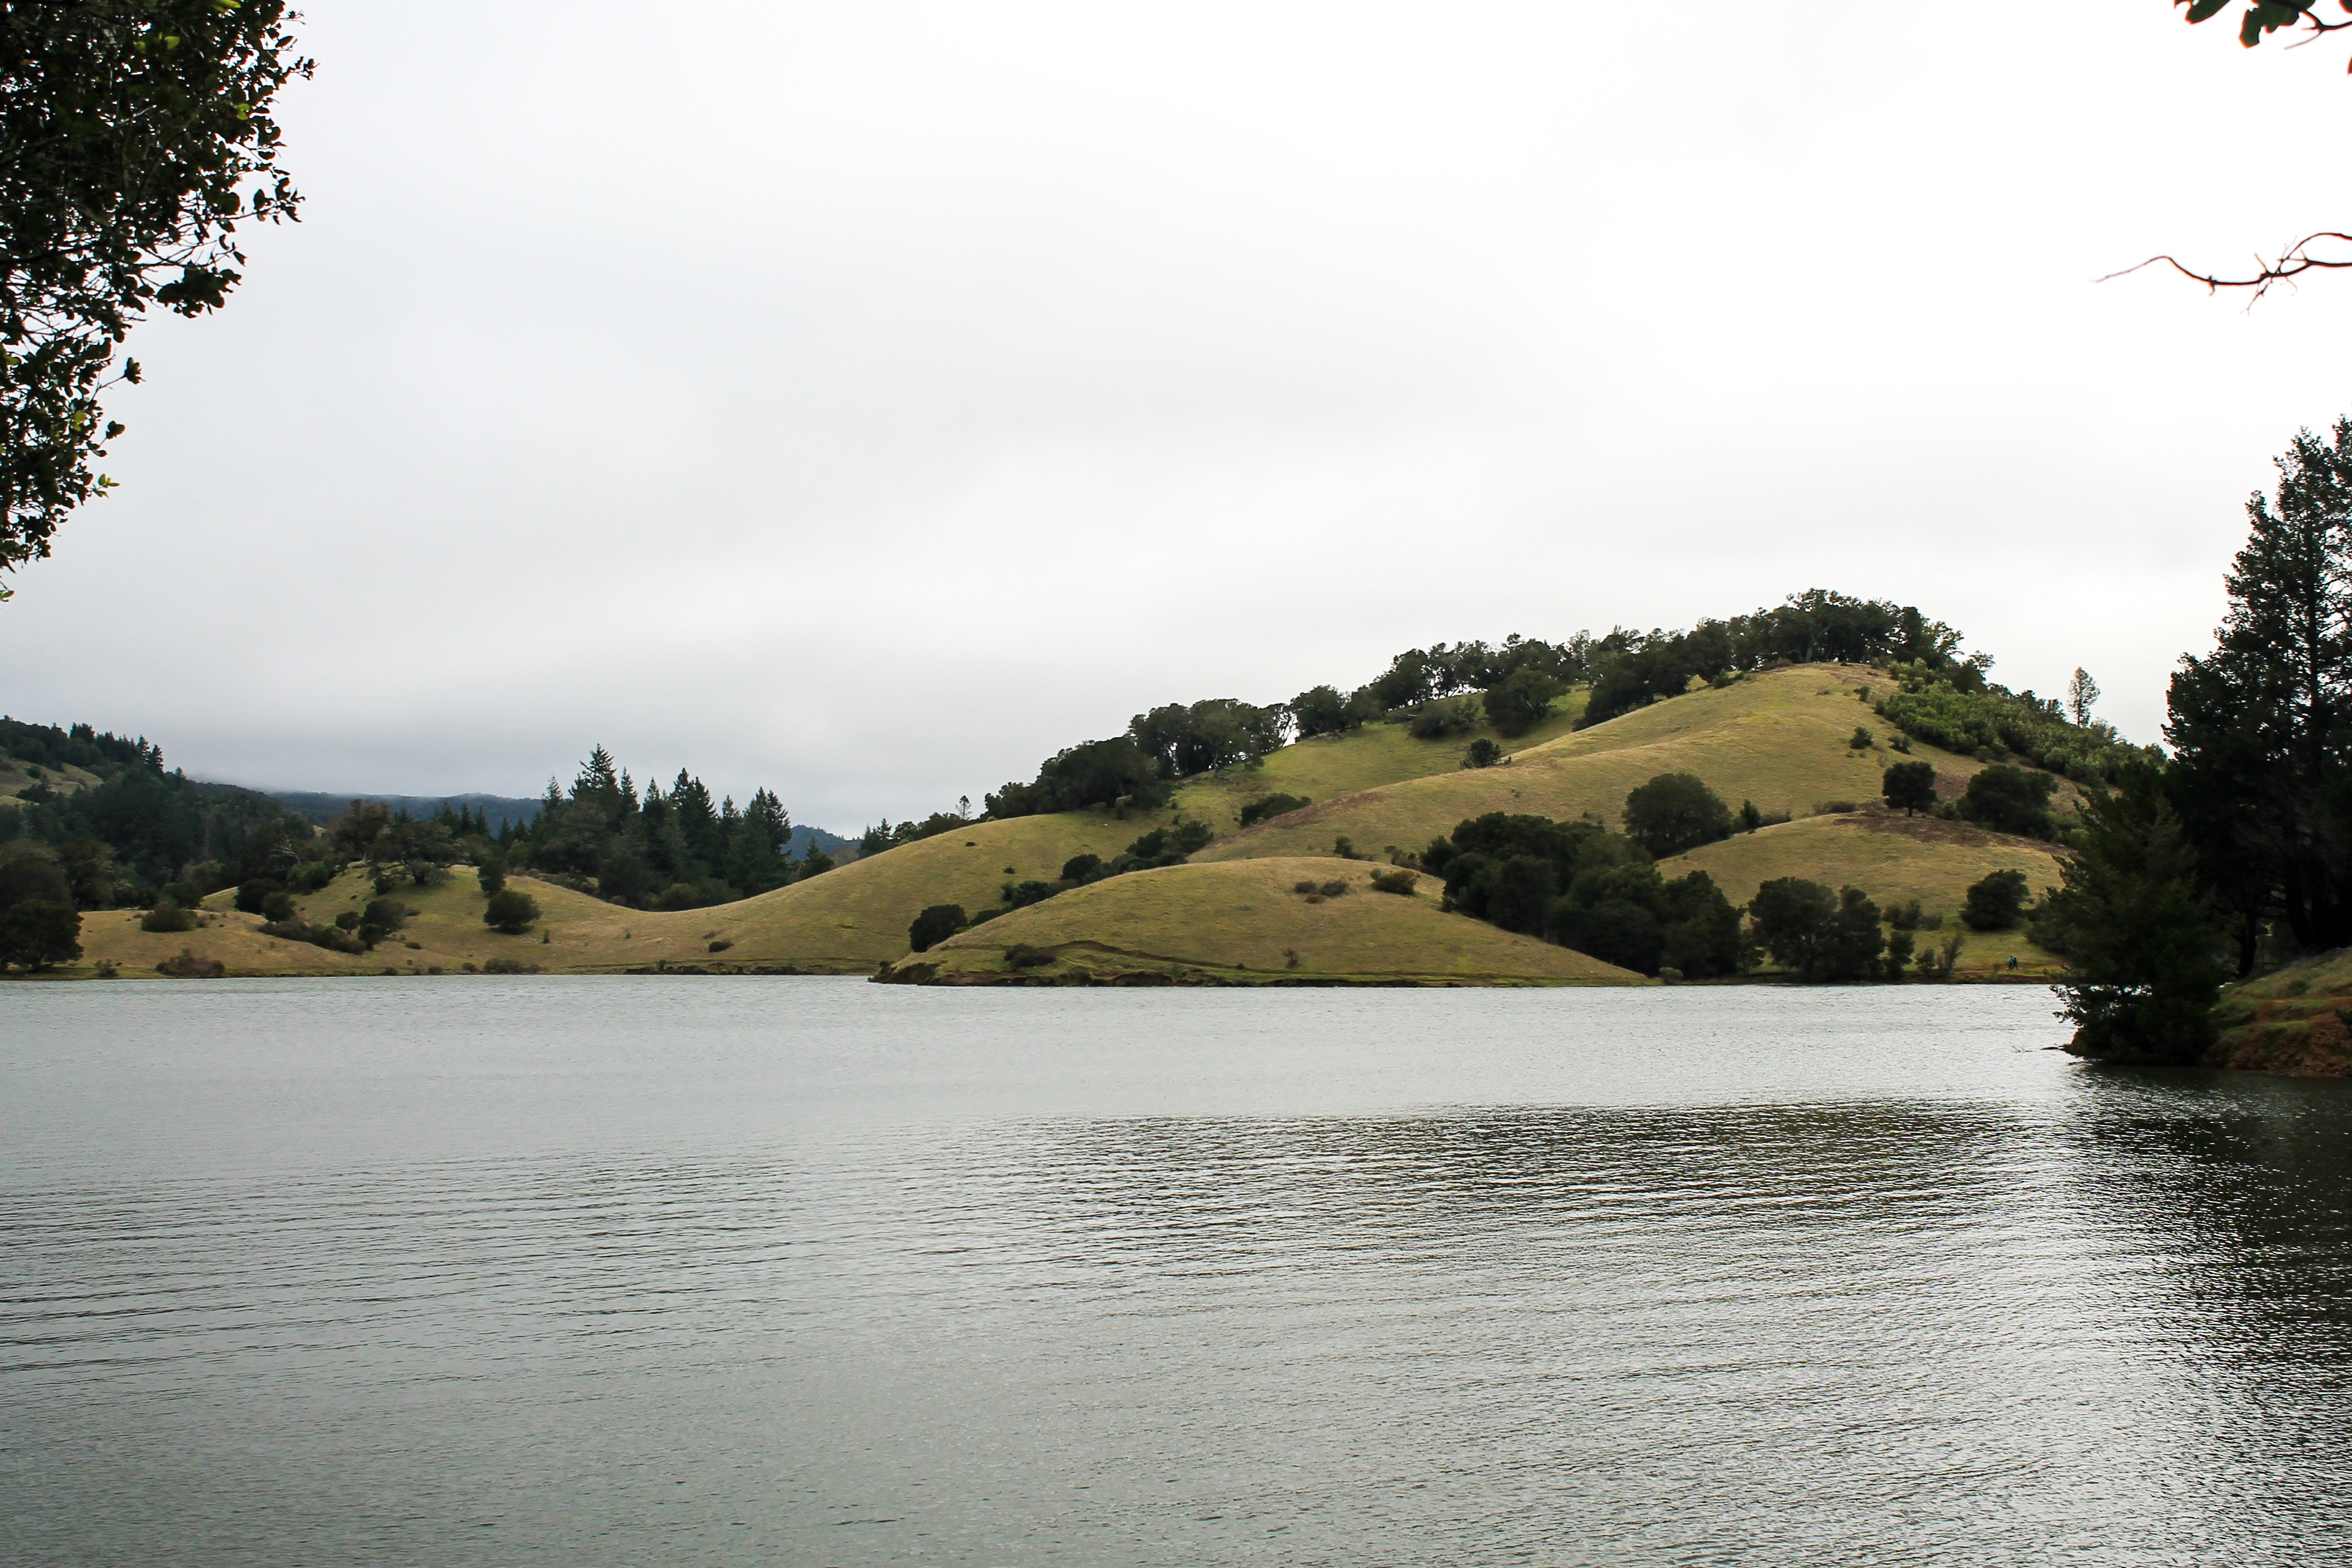
landscape, sea, tree, water, nature, forest, outdoor, horizon, mountain, cloud, sky, sun, sunrise, sunset, arid, desert, shore, lake, river, travel, orange, golden, reflection, red, color, natural, park, usa, america, bay, blue, reservoir, colorful, california, body of water, mono, sierra, dramatic, eastern, nevada, loch, nobody